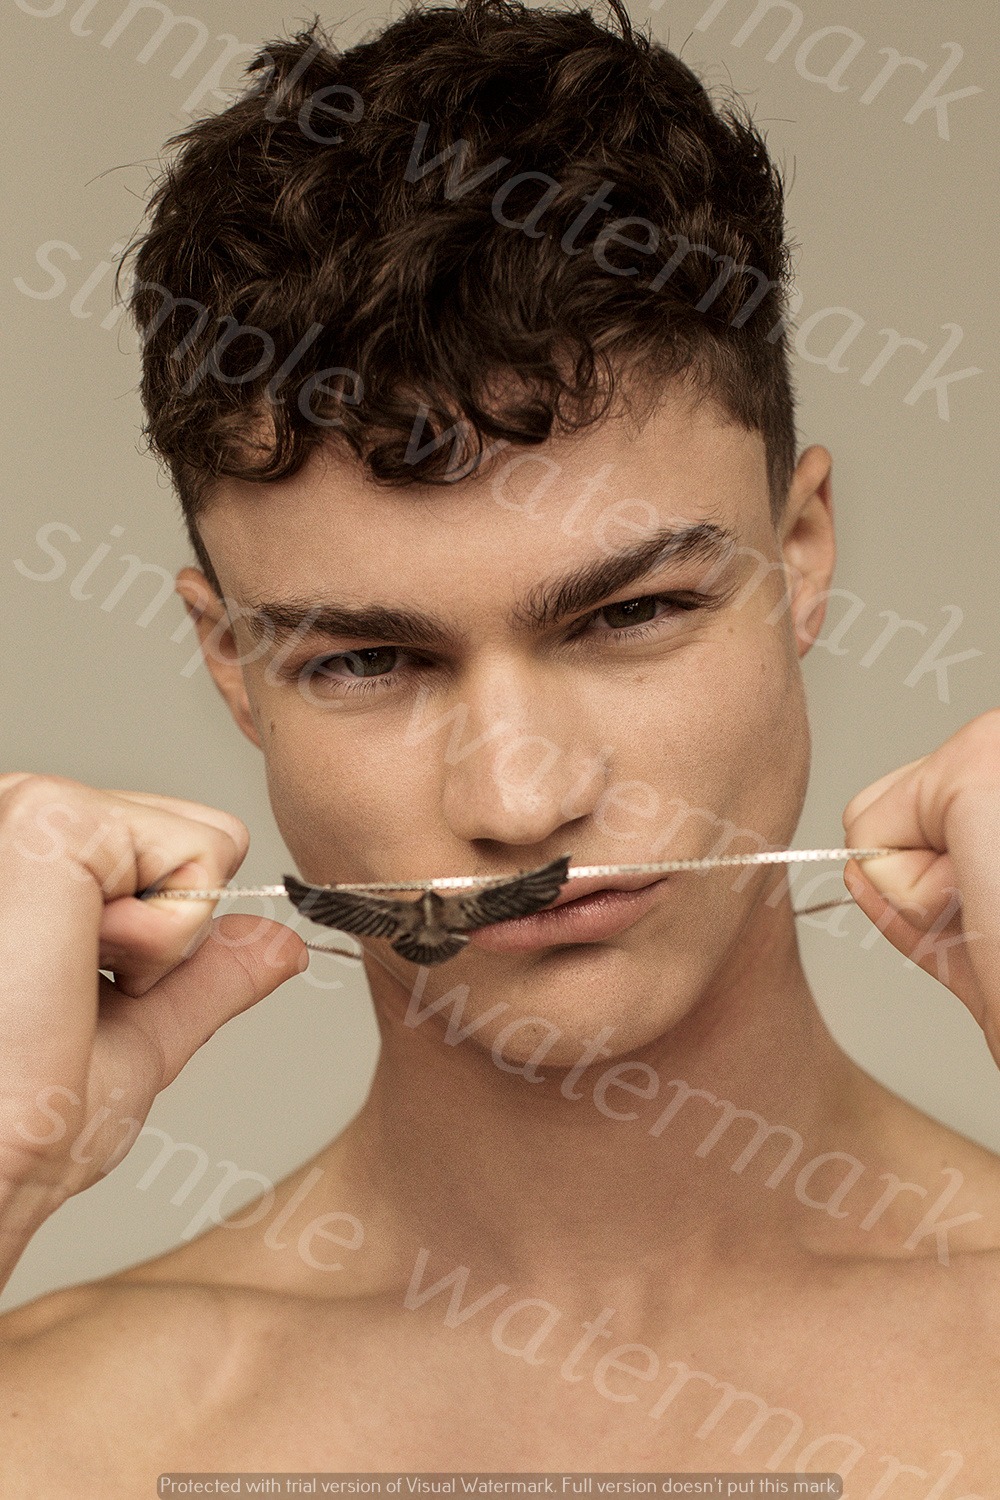
Label: Watermark